Gilbert O'Sullivan

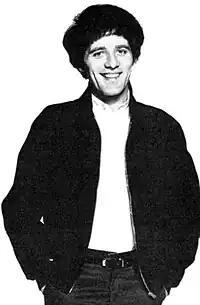
O'Sullivan in 1972

In 1972, O'Sullivan achieved international fame with "Alone Again (Naturally)", a ballad which touches on suicide and loss. The single peaked at no. 3 in the UK but in America spent six non-consecutive weeks at number one on "Billboard"s Hot 100, selling nearly two million copies. It peaked at no. 2 in New Zealand (during an 11-week chart run) and spent two weeks at number one in Canada (13 weeks in the Top 40); and reached number one in Japan (during a 21-week chart run). In America the single ranked no. 2 (behind Roberta Flack's "The First Time Ever I Saw Your Face") in "Billboard"s year-end chart, based on both sales and airplay. In 1973, both titles were Grammy-nominated for both Song of the Year and Record of the Year, with Flack winning in both categories. This international success coincided with a new image, with O'Sullivan discarding the appearance he had used since 1967. He unveiled a more modern 'college-like' look in which he often wore a sweater bearing a large letter 'G'. This was a deliberate attempt to prevent "[making] an impact like Tiny Tim" in the US that "would have taken years to shake off," and the subsequent American edition of "Himself", which included "Alone Again (Naturally)", featured an updated image of O'Sullivan on the album artwork. O'Sullivan followed up on the success of "Alone Again (Naturally)" with "Clair", which reached no. 2 in the United States on the Hot 100 and no. 1 in the UK, Norway, France, Belgium, Ireland and Canada (14 weeks in the Canadian Top 40). Its parent album (and O'Sullivan's second), "Back to Front", spawned a further hit with "Out of the Question", which reached no. 17 in the US and no. 14 in Canada.